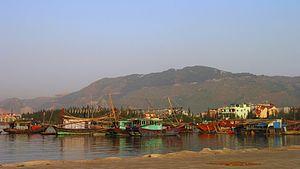
Cẩm Phả est une ville du nord-est du Viêt Nam située dans la province de Quang Ninh.